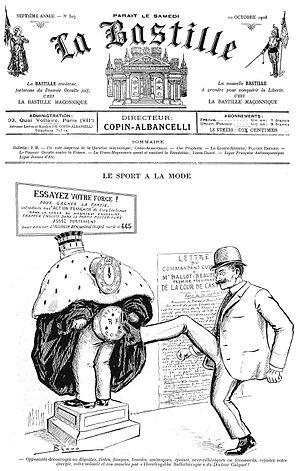
La Bastille (directeur
Louis-Benjamin-Cornil Cuignet, né à Bergues le 13 décembre 1857 et mort à Boulogne-Billancourt le 8 juillet 1936, est un militaire français, également militant politique engagé à l'extrême droite.